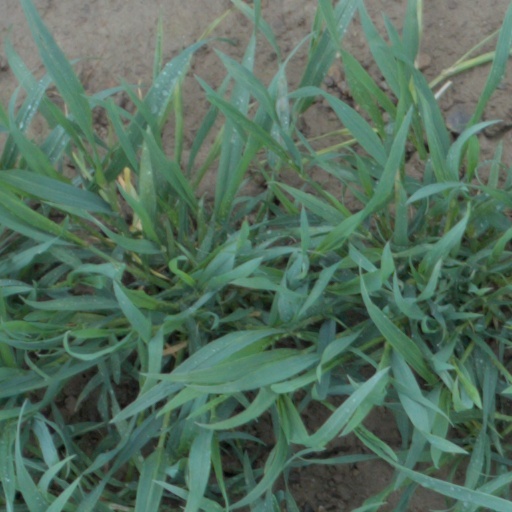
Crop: wheat